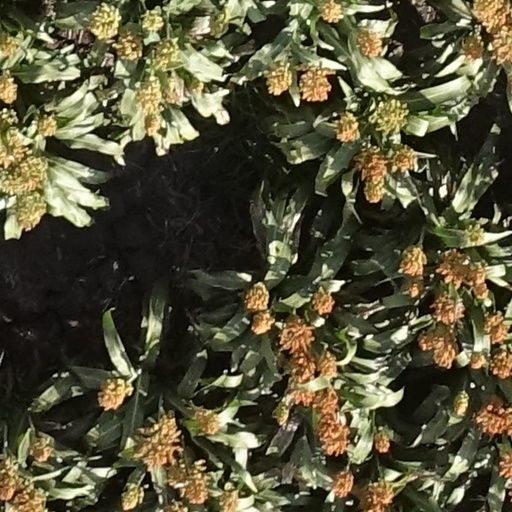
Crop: sorghum